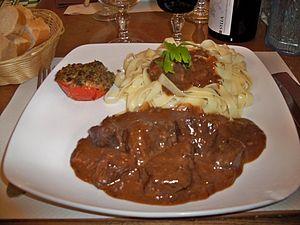
Boeuf Bourguignon, avec tagiatelles et tomate à la provençale
Le vin est une boisson alcoolisée obtenue par la fermentation du raisin, fruit de la vigne viticole.